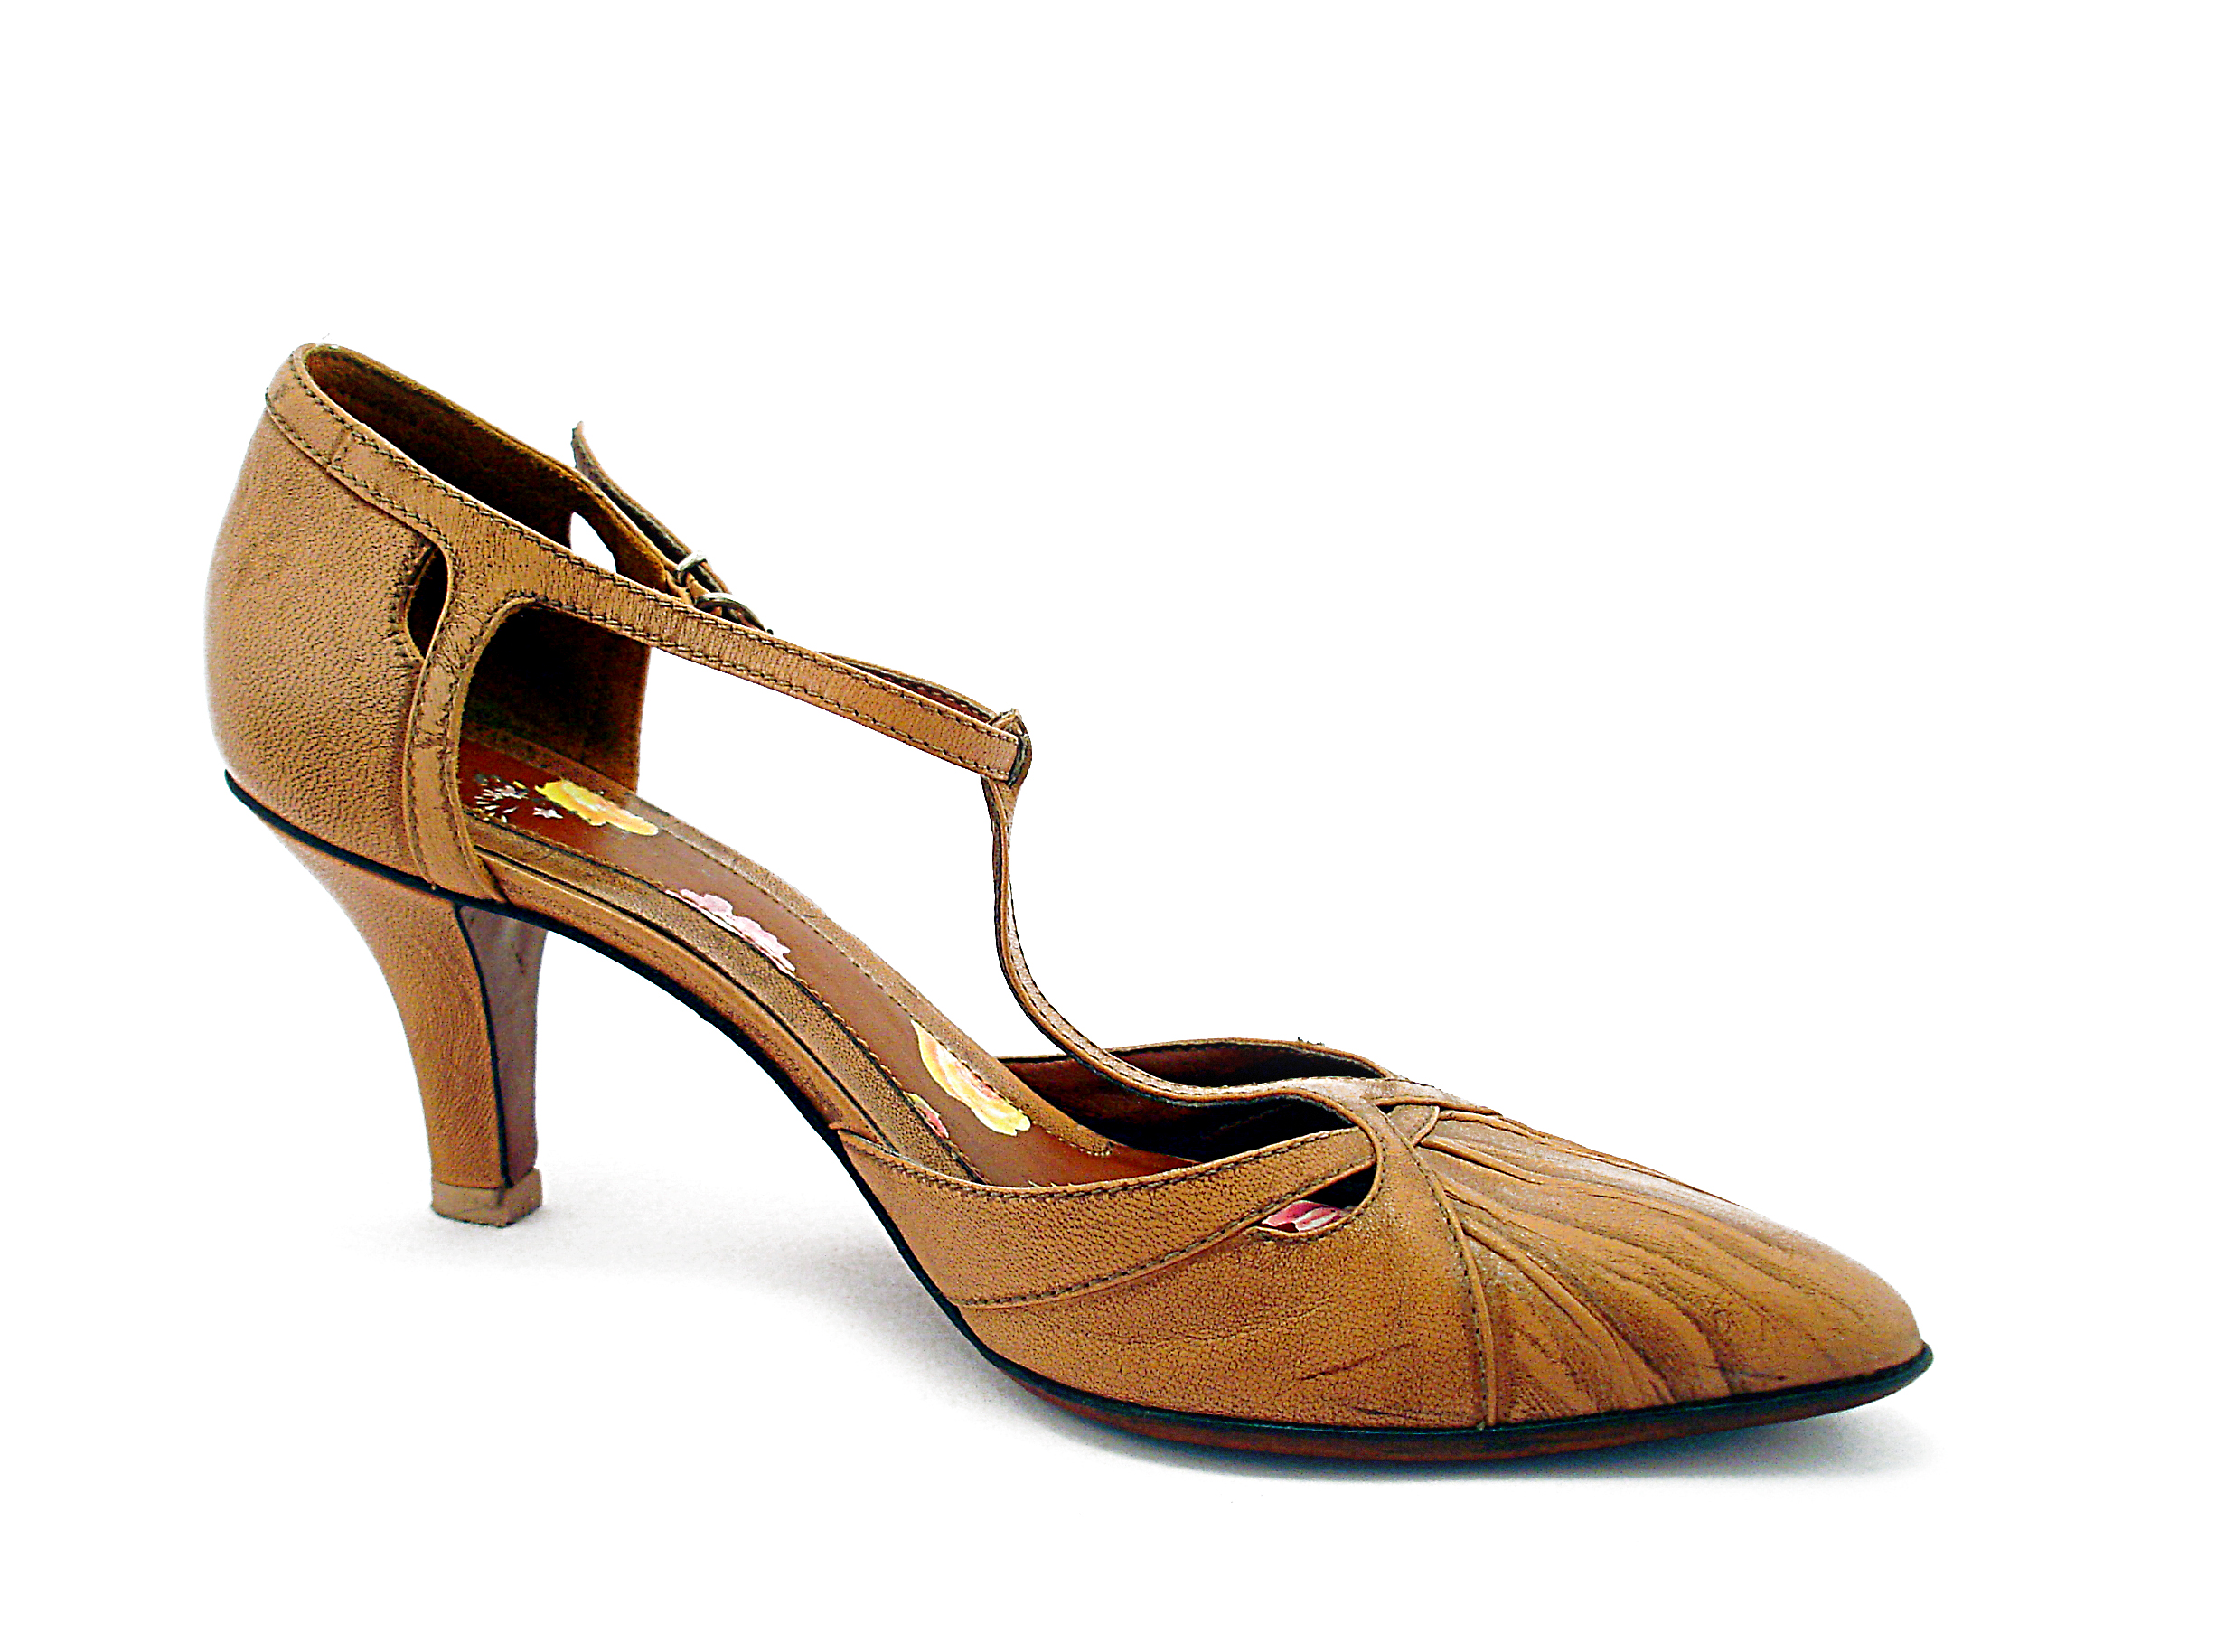
shoe, brown, sandal, beige, footwear, suede, product design, high heeled footwear, basic pump, bridal shoe